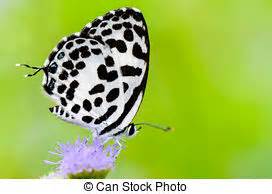
Label: butterfly